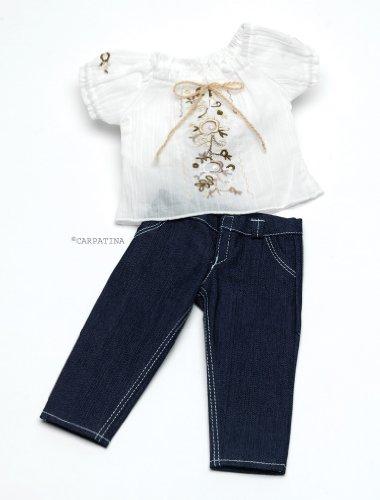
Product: Chic Jeans & Peasant Blouse - Fits 18" American Girl Dolls
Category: Toys & Games | Dolls & Accessories | Dolls
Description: Includes: Blouse and Jeans.
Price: $17.15
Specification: ProductDimensions:16x10x1inches|ItemWeight:1.6ounces|ShippingWeight:1.6ounces(Viewshippingratesandpolicies)|DomesticShipping:ItemcanbeshippedwithinU.S.|InternationalShipping:ThisitemcanbeshippedtoselectcountriesoutsideoftheU.S.LearnMore|ASIN:B000HAQLGU|Itemmodelnumber:SB0026|Manufacturerrecommendedage:8-15years